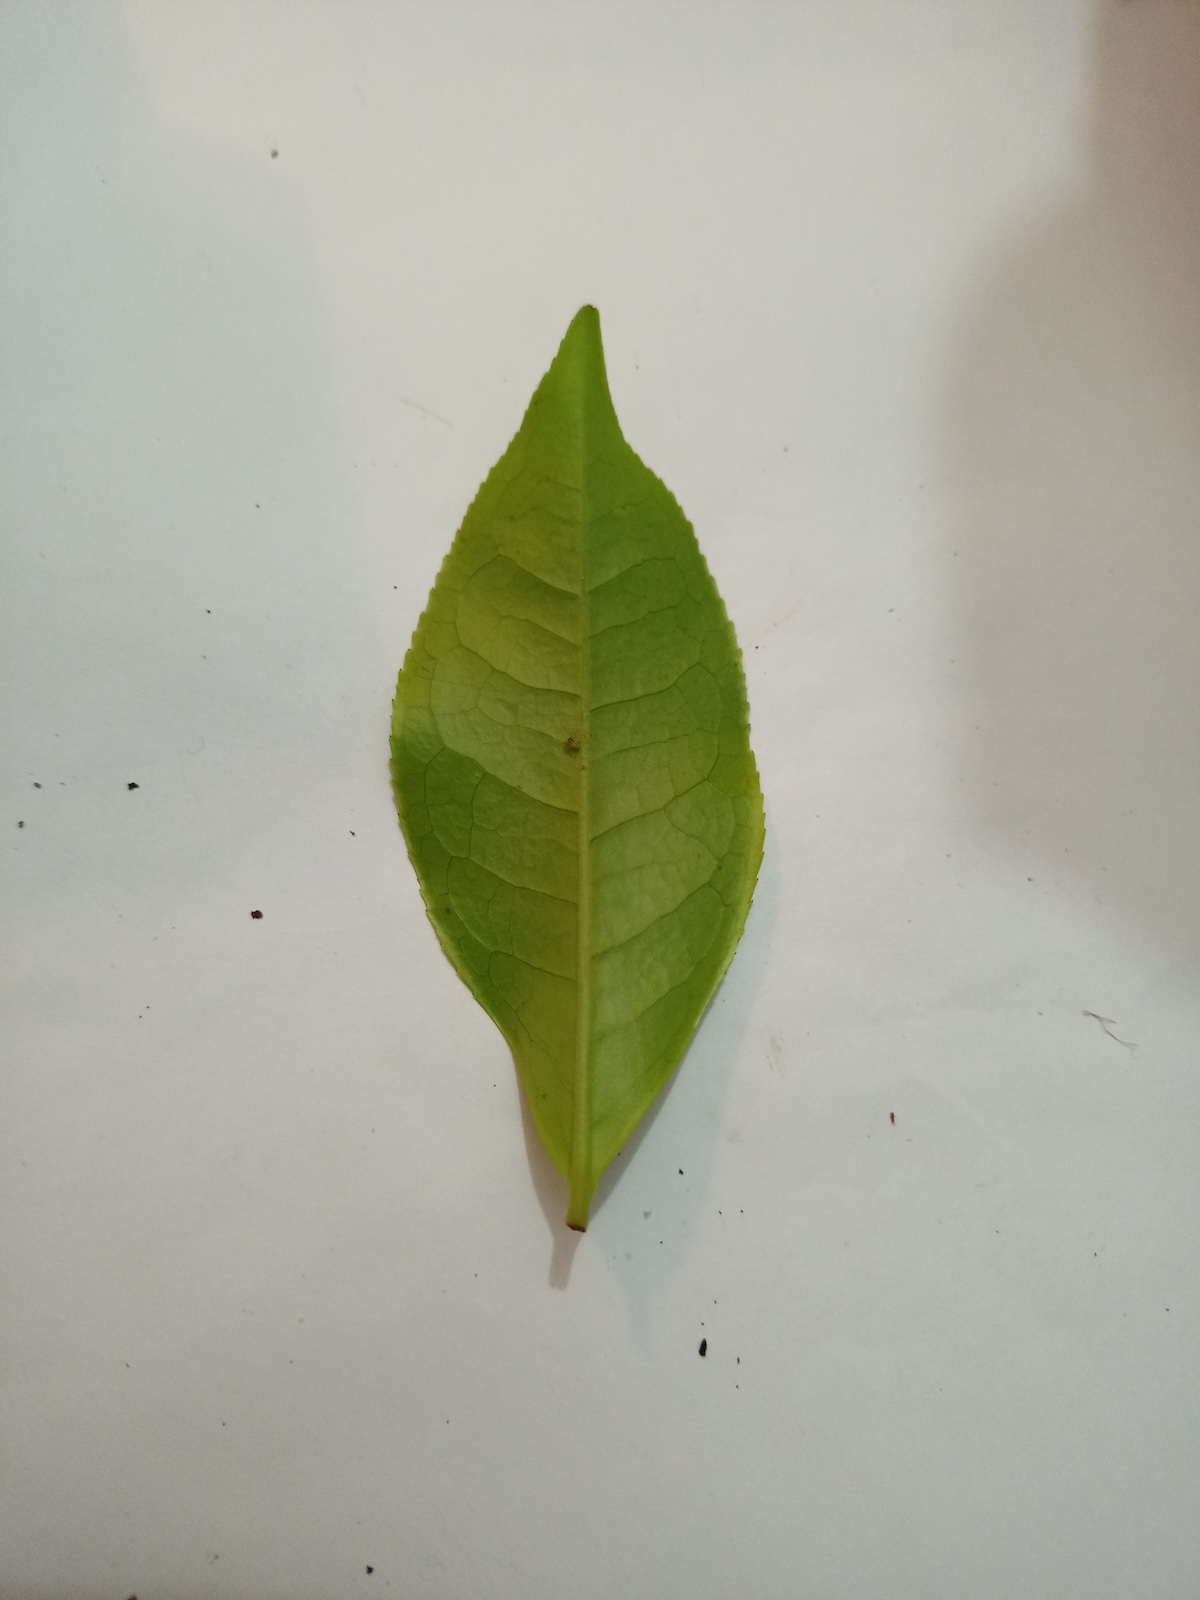
Label: Healthy leaf